Taylor Provisions

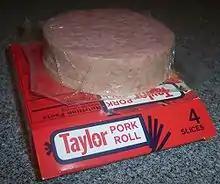
A four-slice box of pork roll produced by Taylor Provisions

Taylor Provisions is a leading producer of pork roll, based in Trenton, New Jersey. Its founder, John Taylor, is credited as the inventor of the pork roll, originally calling it "Taylor's Prepared Ham." The nickname "Taylor Ham" has persisted despite no longer being designated as "ham" by the company.